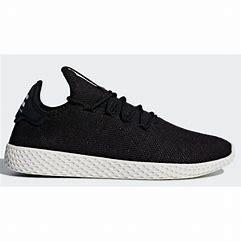
Brand: Adidas
Model: PW Tennis HU